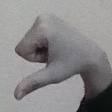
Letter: waw